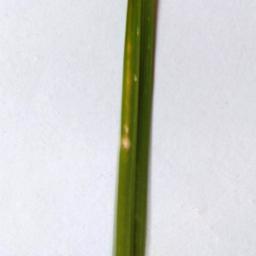
Label: Rice___Leaf_Blast